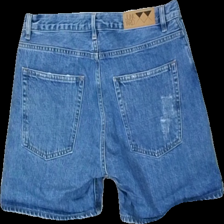
View: back
Type: Shorts
Category: Ladies
Brand: Junkyard
Colors: Blue
Material: 100% bomull
Cut: Regular
Size: M
Season: Summer
Holes: Major
Price range: 50-100
Recommended usage: Reuse
Description: shorts